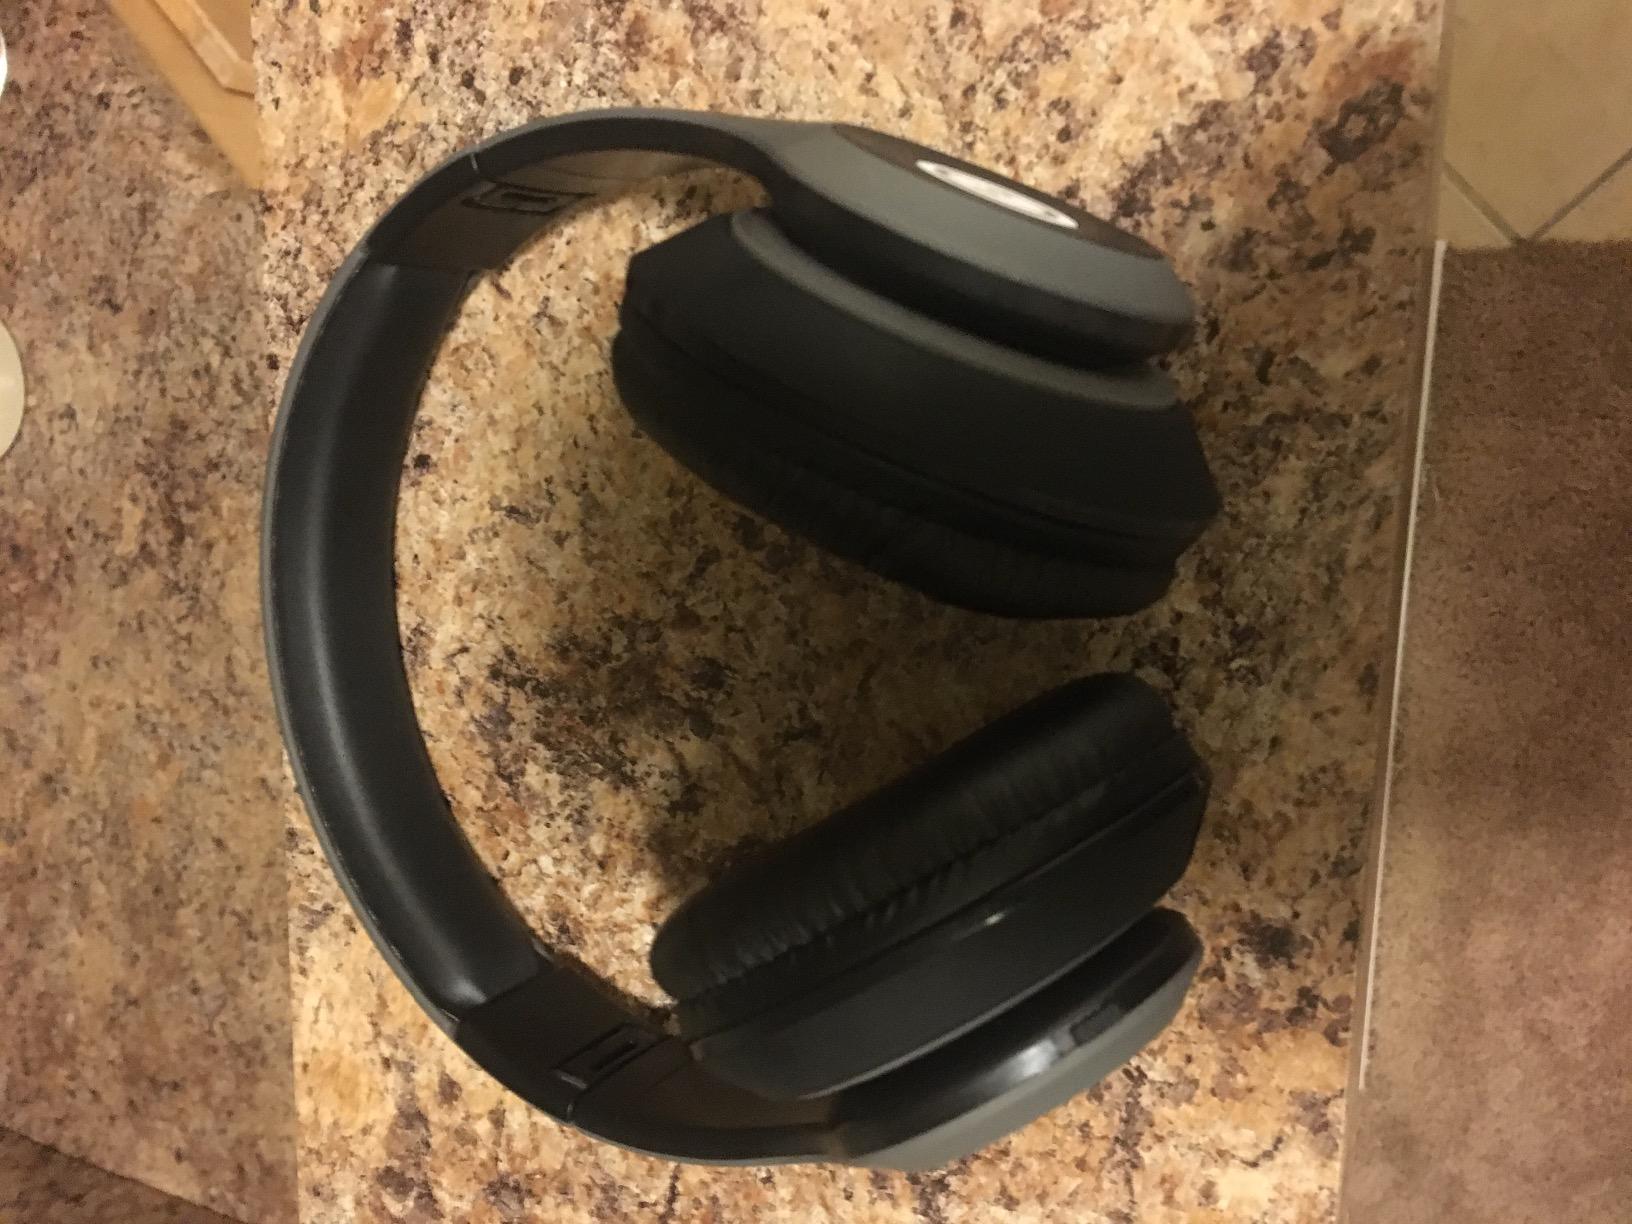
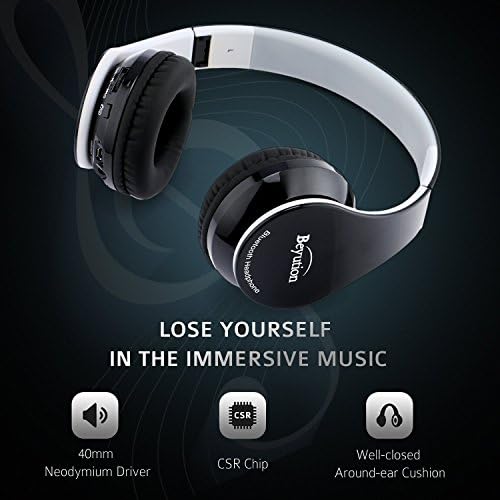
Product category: headphones
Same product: no